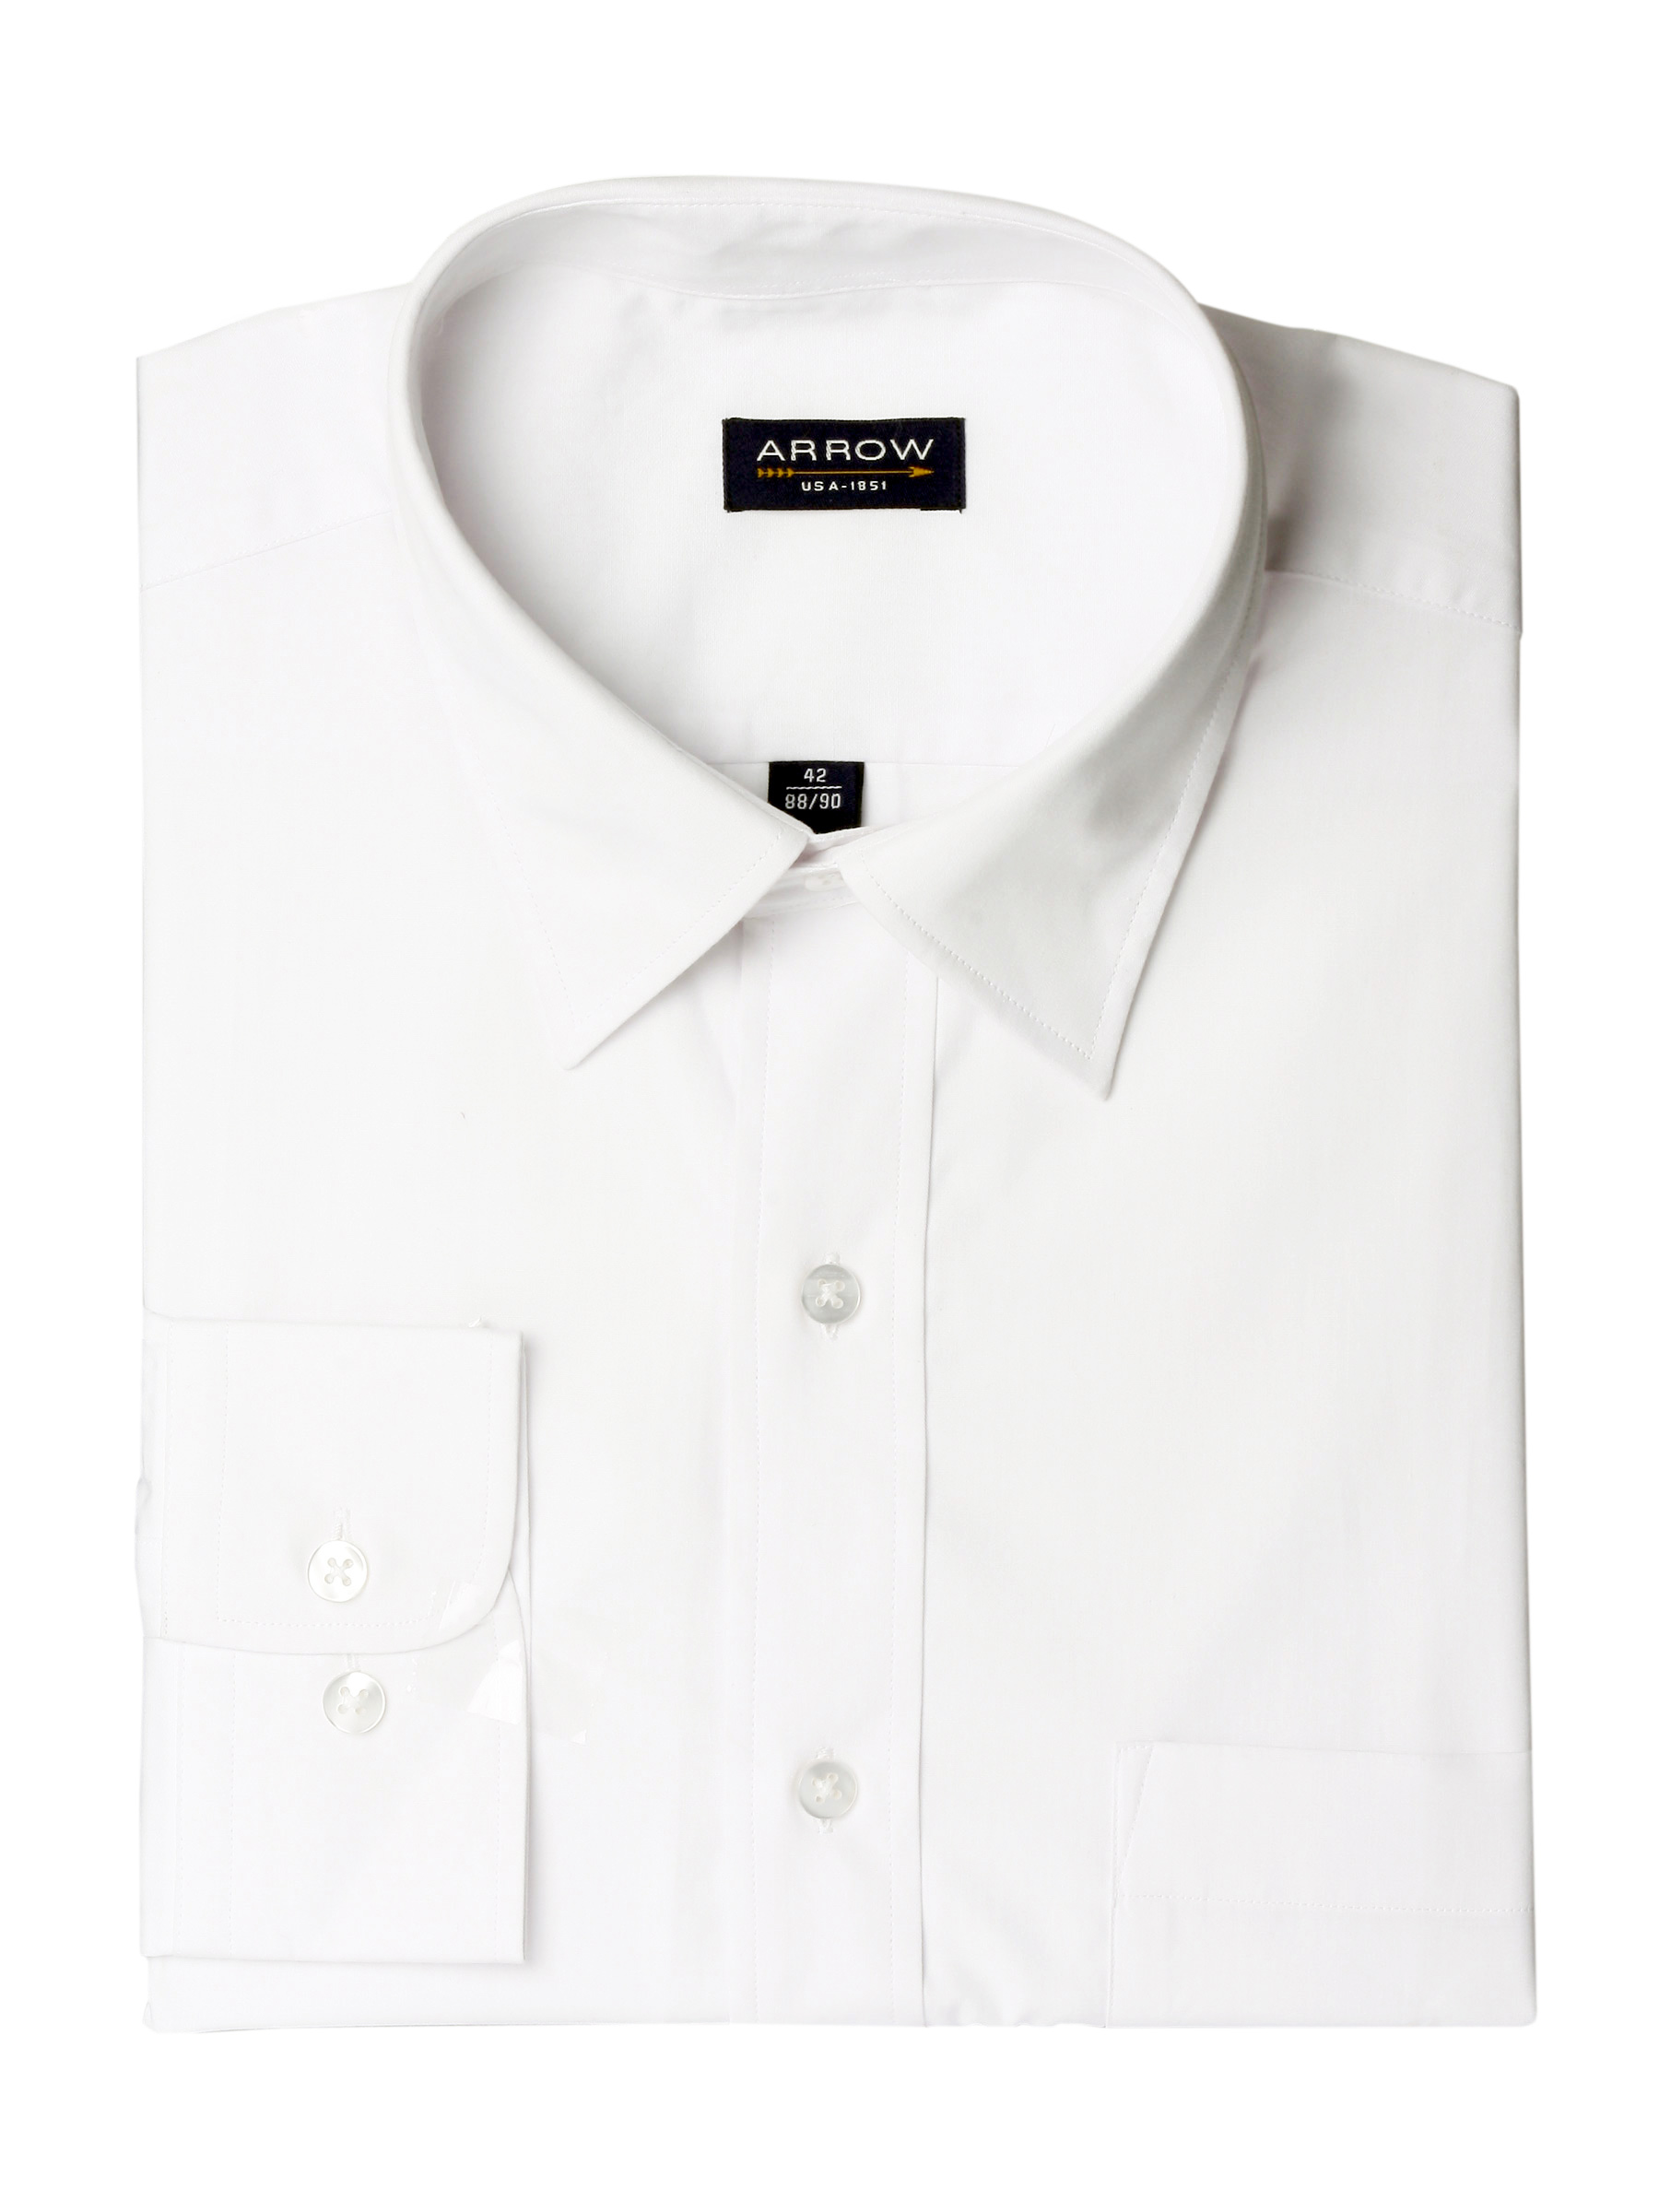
Arrow Men Solid White Shirts
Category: Apparel / Topwear / Shirts
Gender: Men
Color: White
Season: Fall 2011
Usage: Formal